St Nicholas Church, Kennett

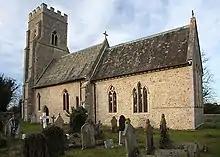
St Nicholas Church

St Nicholas Church is the parish church of the village of Kennett in east Cambridgeshire. It has been dedicated to St Nicholas since the 13th century. The building consists of a chancel and an aisled nave with north porch and west tower. The oldest parts of the building are the nave and north porch which were built in the 12th century, with the chancel dating from the 13th century. Its impressive 15th-century tower dominates the local landscape and contains three bells, including one from the 13th century.